List of Remarkable Gardens of France

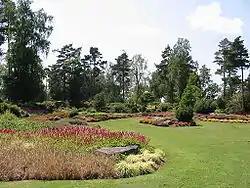
Jardins de Callunes, specializing in heather

see photos